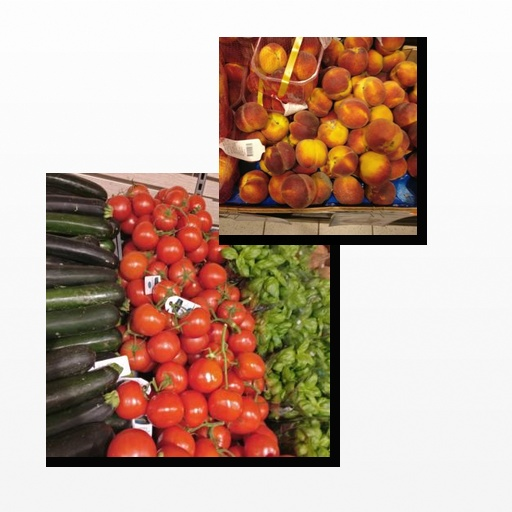
Food items: peach, tomato